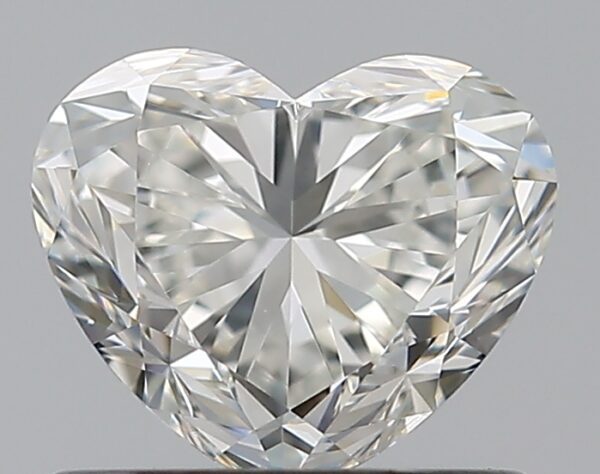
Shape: heart
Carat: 0.73
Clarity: VVS2
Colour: H
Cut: EX
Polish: EX
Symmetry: EX
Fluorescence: N
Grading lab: GIA
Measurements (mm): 5.13 x 6.11 x 3.69